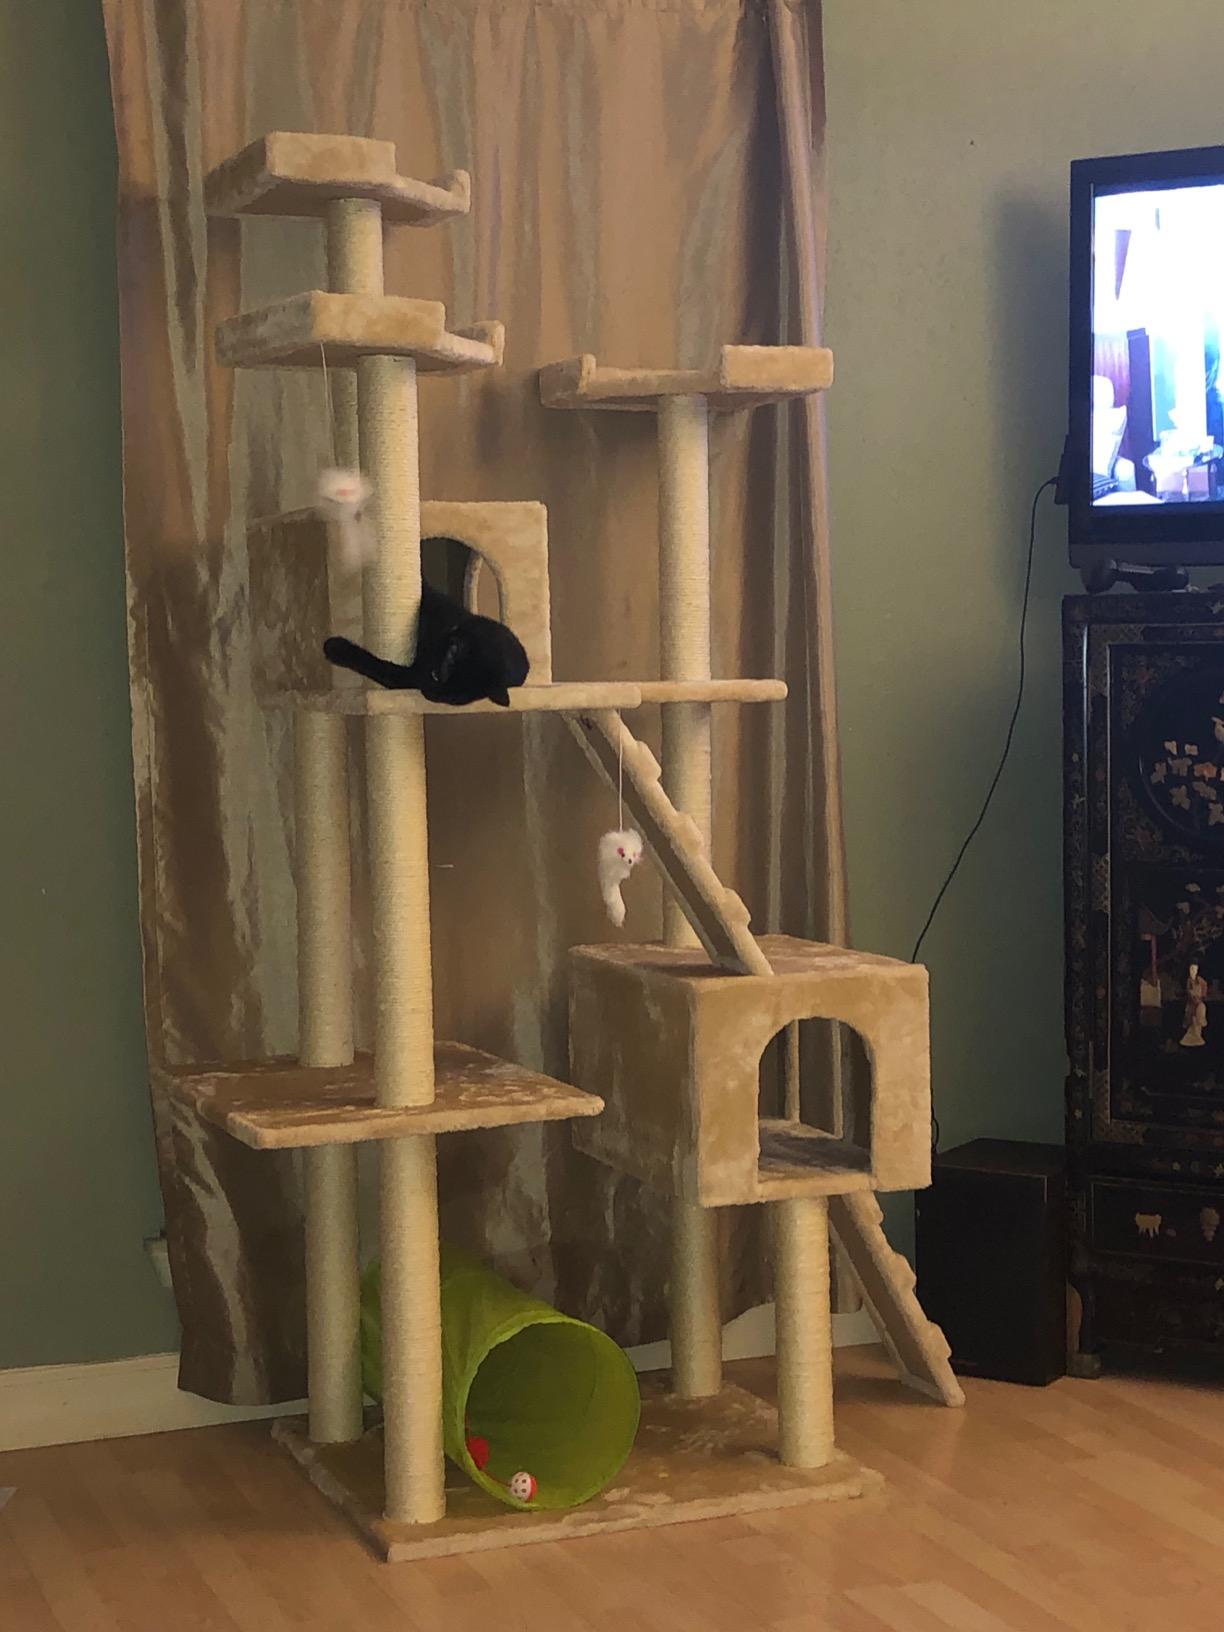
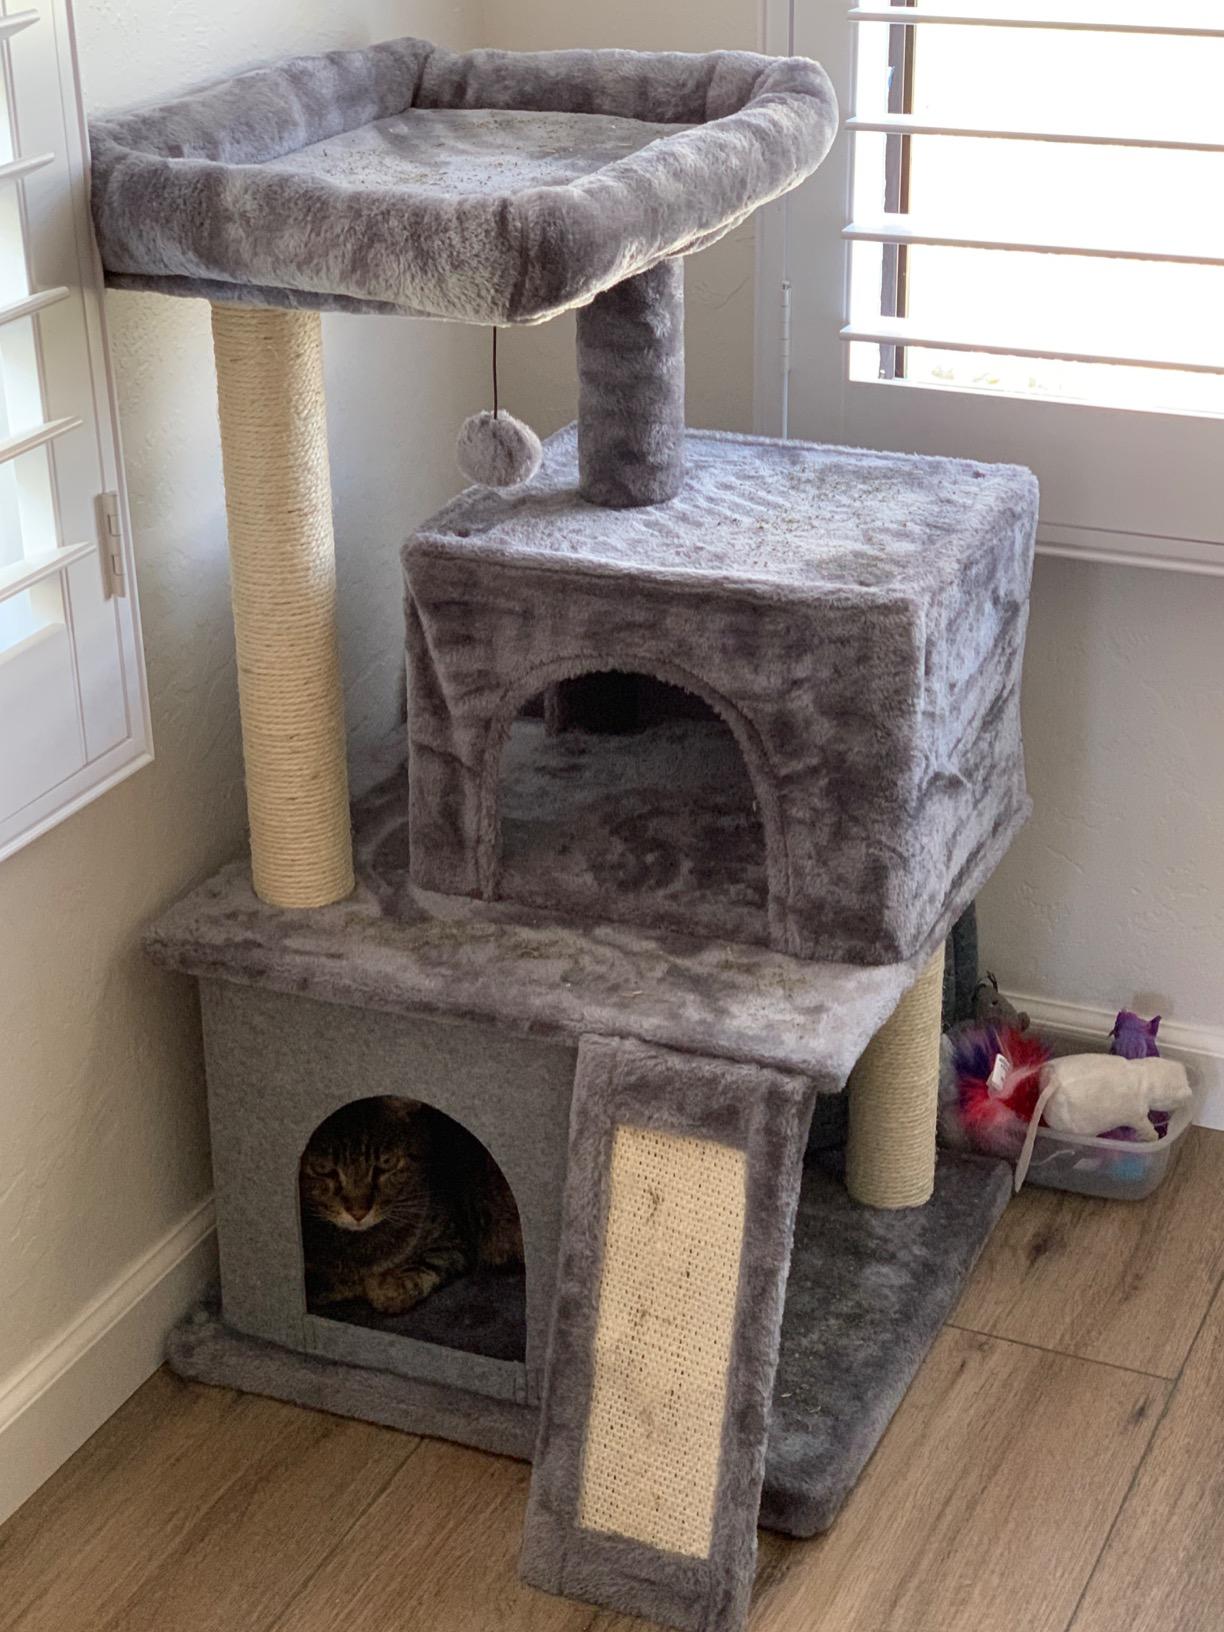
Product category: items_cat tree
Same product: no